Amílcar Cabral

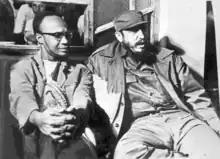
Amílcar Cabral with Fidel Castro in Cuba for the 1966 Tricontinental Conference.

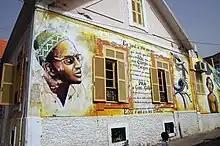
Mural on the wall of the Amílcar Cabral Foundation offices in Praia, Cape Verde.

Cabral is considered a "revolutionary theoretician as significant as Frantz Fanon and Che Guevara", one "whose influence reverberated far beyond the African continent." Amílcar Cabral International Airport, Cape Verde's principal international airport at Sal, is named in his honor. There is also a football competition, the Amílcar Cabral Cup, in zone 2, named as a tribute to him.